Armenia

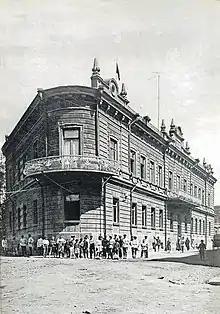
The Government house of the First Republic of Armenia (1918–1920)

In the 1813 Treaty of Gulistan and the 1828 Treaty of Turkmenchay, following the Russo-Persian War (1804–1813) and the Russo-Persian War (1826–1828), respectively, the Qajar dynasty of Iran was forced to irrevocably cede Eastern Armenia, consisting of the Erivan and Karabakh Khanates, to Imperial Russia. This period is known as Russian Armenia.